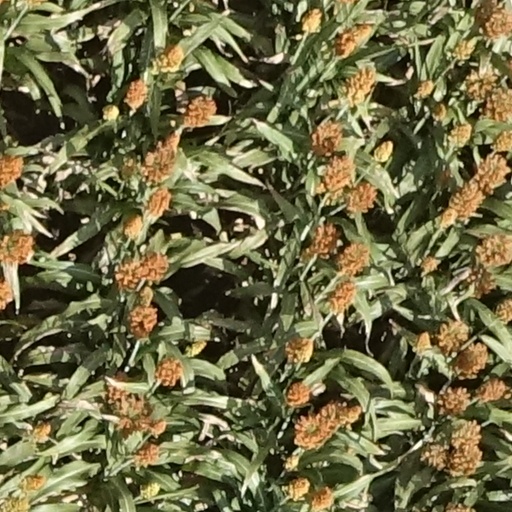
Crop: sorghum